Mount Pleasant (Upper Marlboro, Maryland)

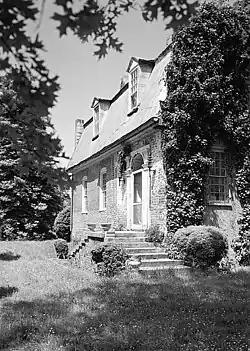

Mount Pleasant is -story brick structure with a gambrel roof and is about two-thirds its original length. It is located near Upper Marlboro in Prince George's County, Maryland. Mount Pleasant was patented in 1697 to Richard Marsham, whose wife Anne was the daughter of Leonard Calvert, Governor of Maryland. Their grandson, Marsham Waring, inherited the home from his grandfather in 1713. His son, Richard Marsham Waring had a son, Richard Marsham Jr., born in 1733, who then inherited Mount Pleasant and Patented and Certified the tract of land dubbed "Mount Pleasant Enlarged" in 1760. On August 21, 1764, Richard Marsham Jr. sold the acre tract of land to his brother John for £474.6s.9d. John later built the standing house in the years between 1764 and 1785 (conflicting dates). John died in 1813 and was buried at Mount Pleasant.